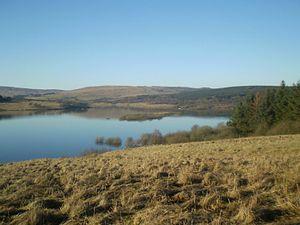
"La Forest of Bowland, également connue sous le nom de Bowland Fells, est une zone de collines stériles, de vallées profondes et de tourbières, principalement dans le nord-est du Lancashire, en Angleterre, avec une petite partie dans le North Yorkshire. C'est un éperon occidental des Pennines, et a été une fois décrit comme la ""Suisse de l'Angleterre"".